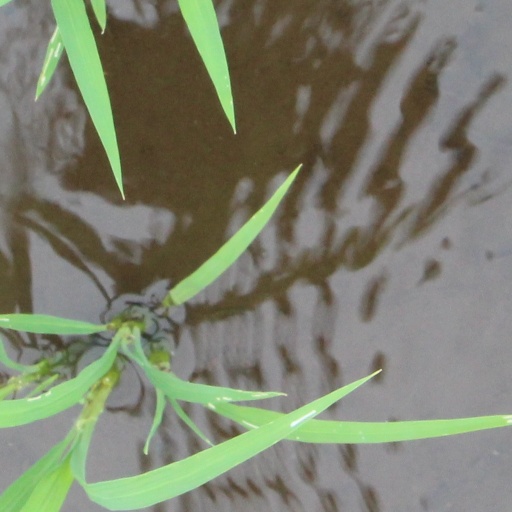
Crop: rice